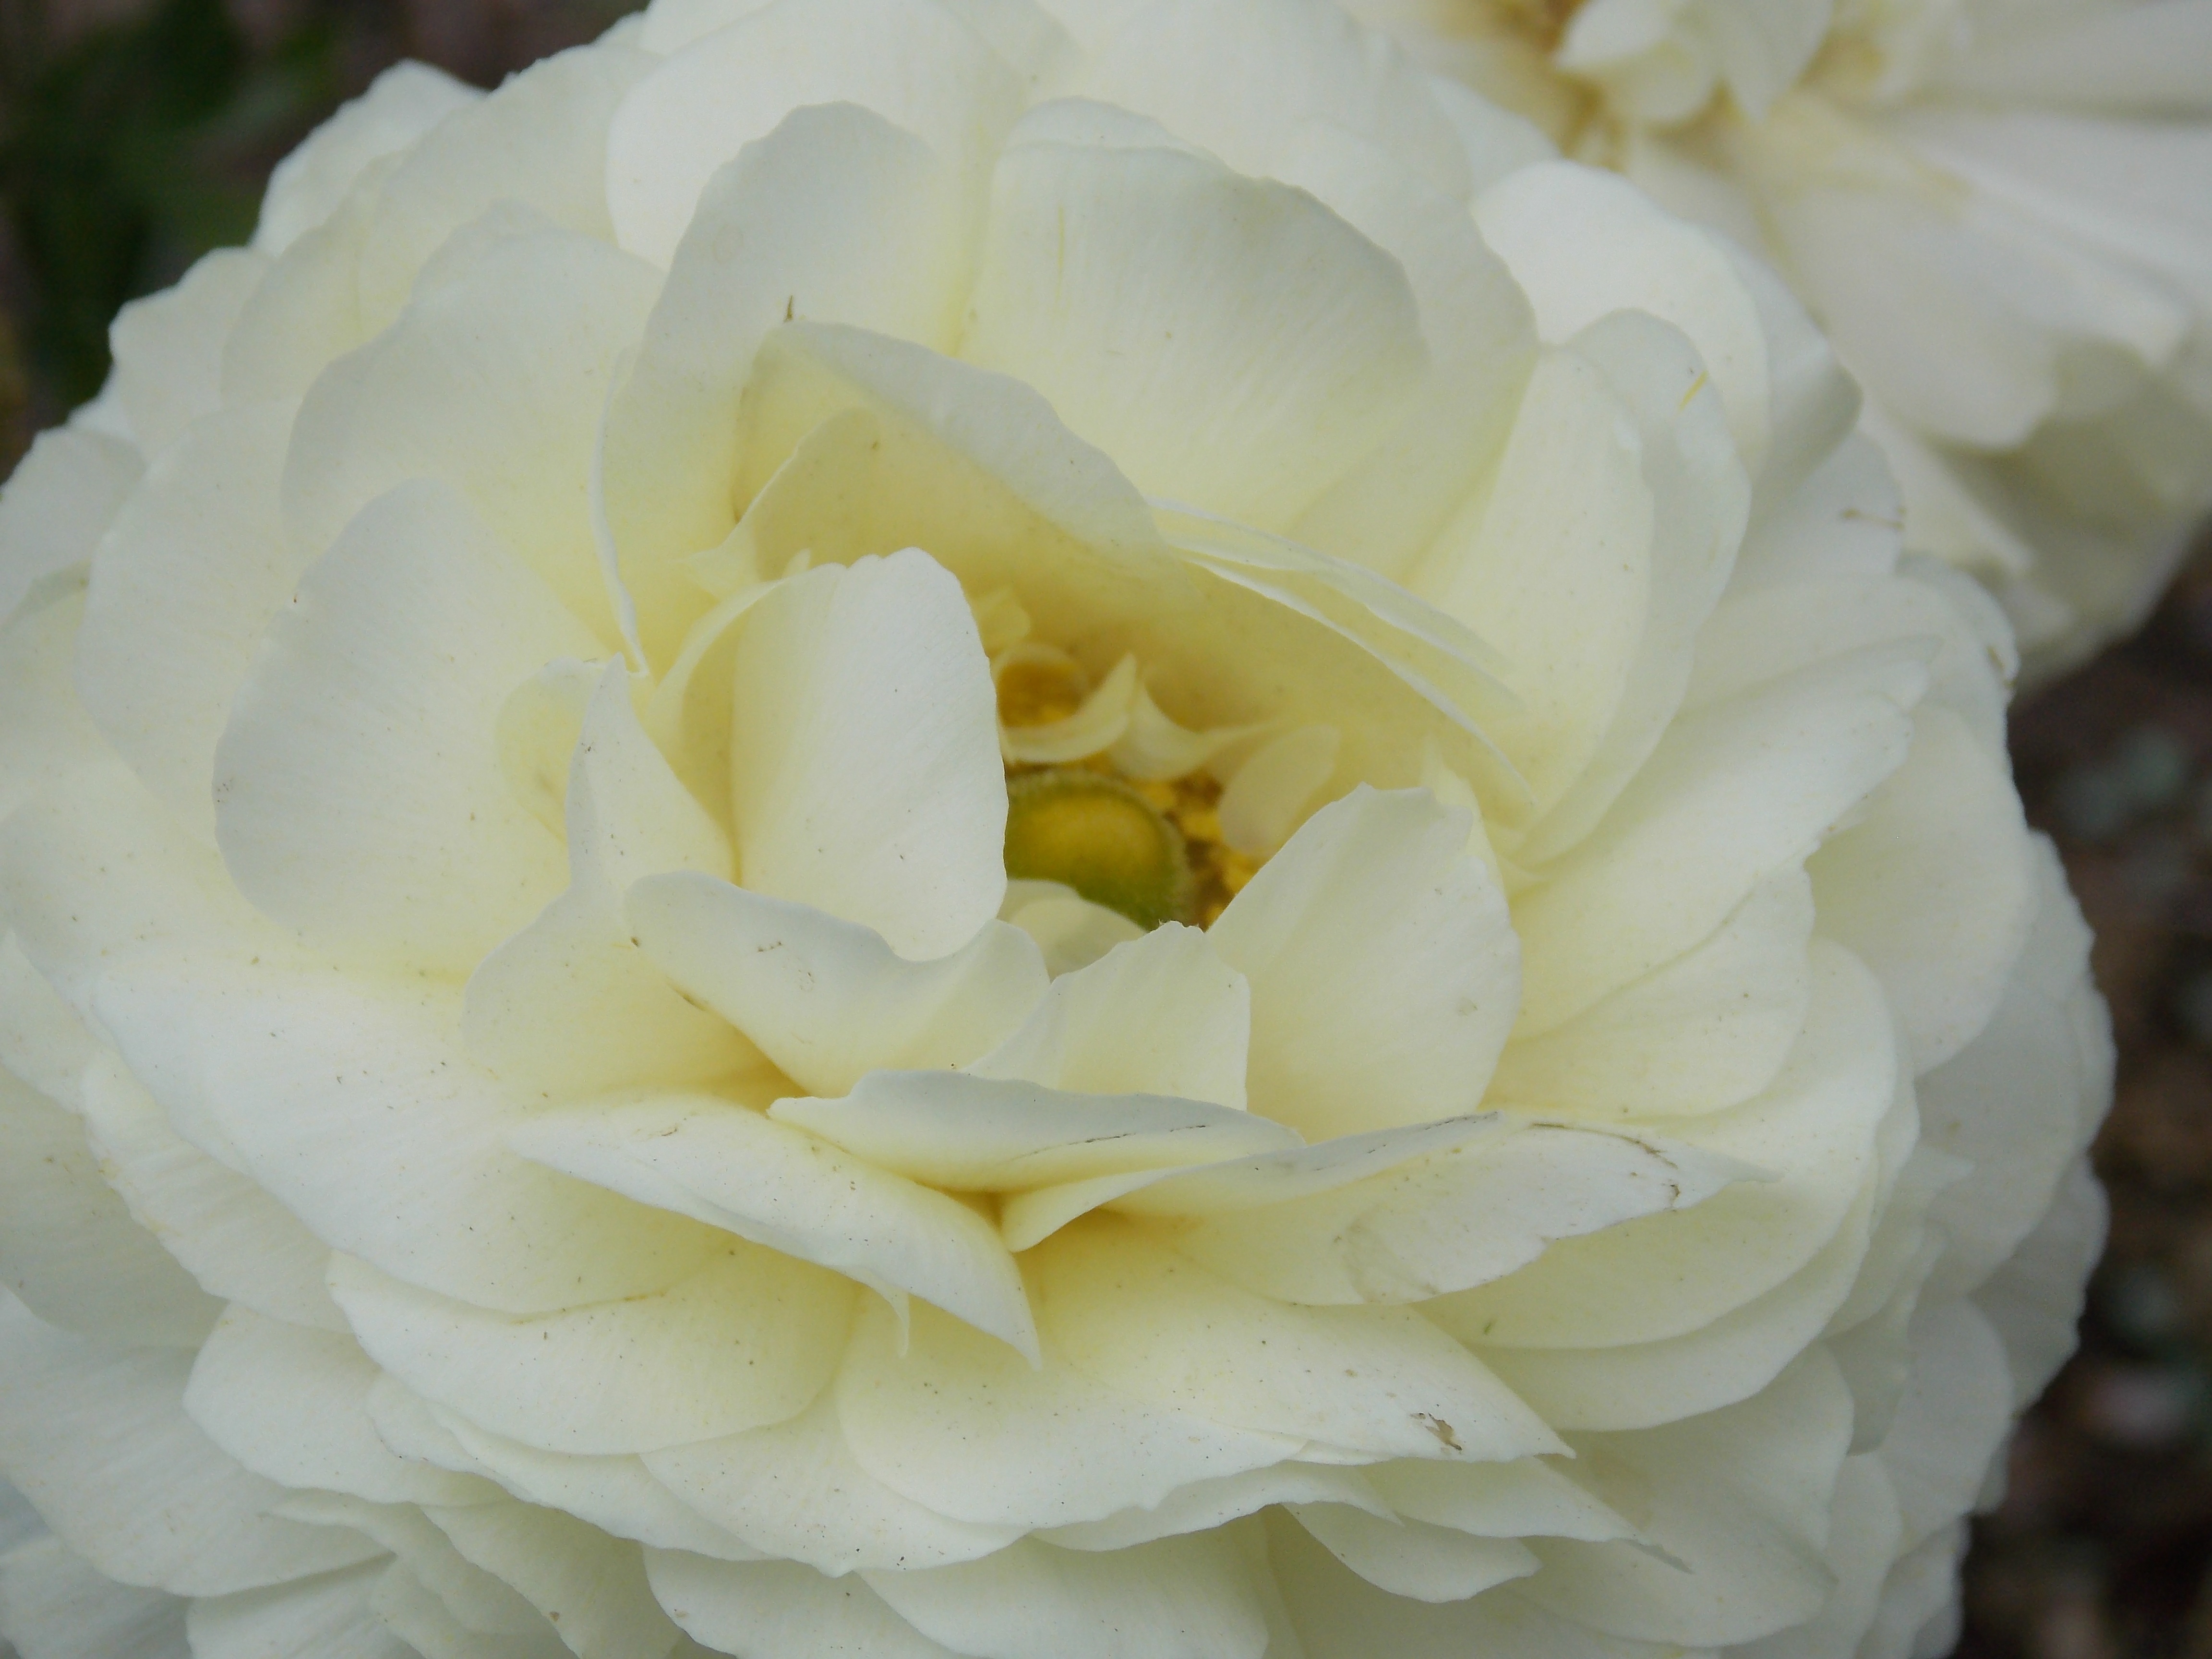
plant, white, flower, petal, rose, yellow, flora, close up, peony, floribunda, gardenia, macro photography, flowering plant, garden roses, rose family, land plant, rosa centifolia